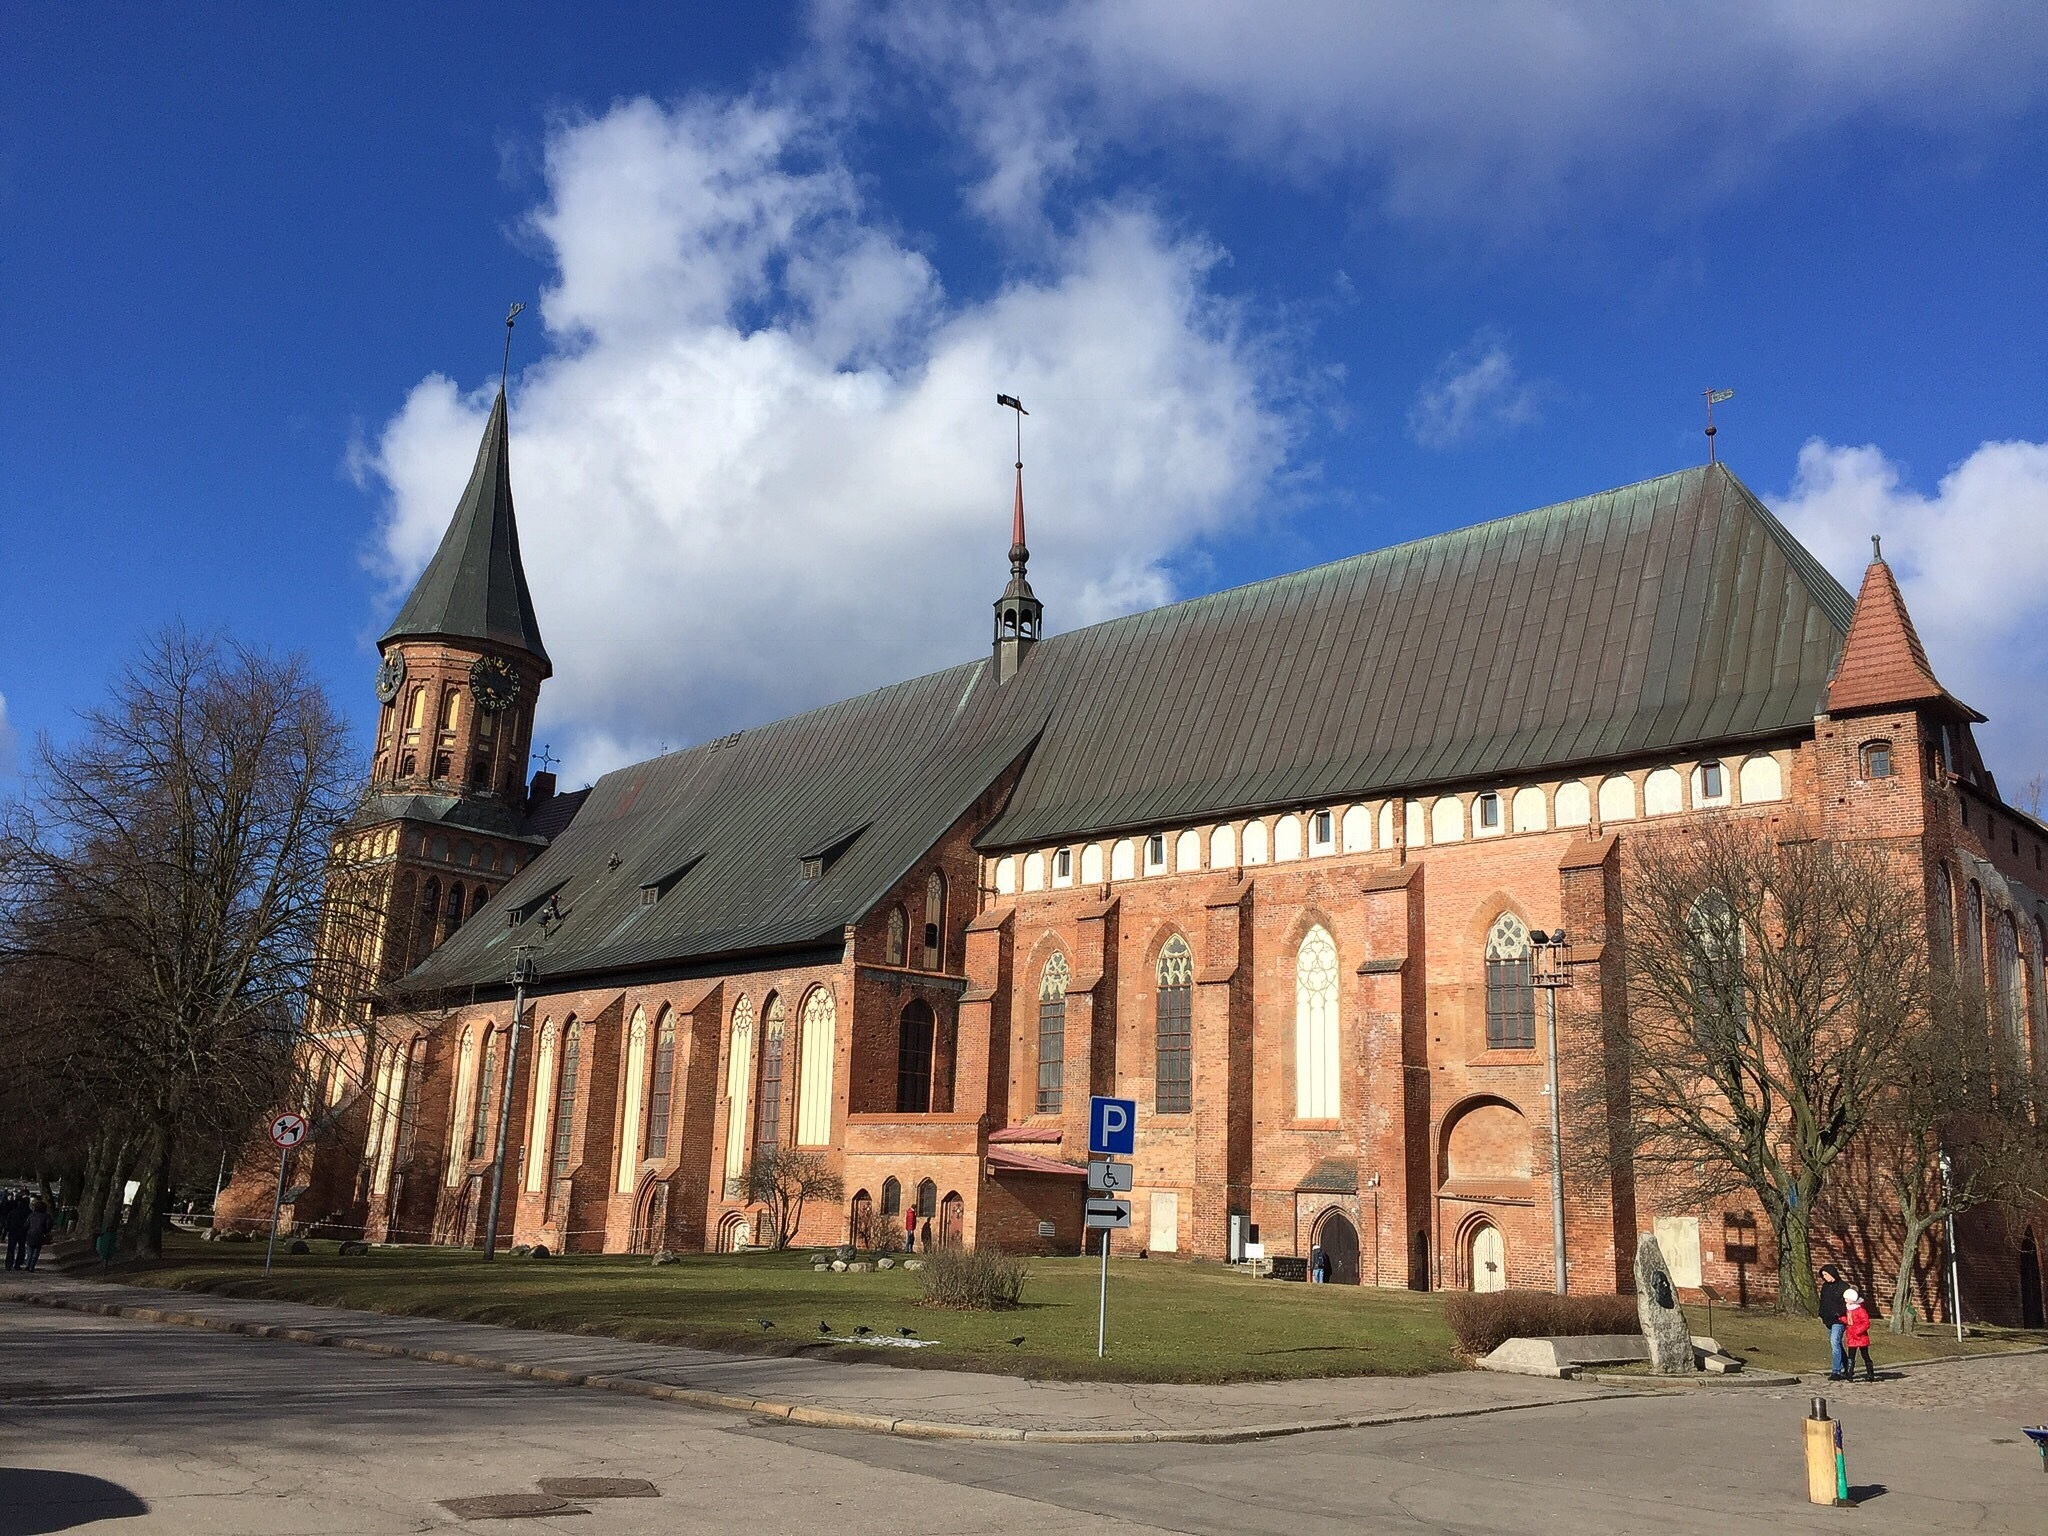
structure, town, building, chateau, church, cathedral, chapel, place of worship, monastery, estate, kant island, spring in kaliningrad